Christopher Pearse Cranch

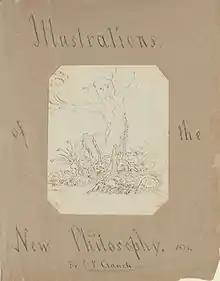
"Illustrations of the New Philosophy", c. 1844

Cranch left the ministry to focus on a career in the arts and spent about 20 years in Italy and France studying and practicing painting. As an artist, Cranch painted landscapes similar to the work of Thomas Cole, the Hudson River School, and the Barbizon school in France. In one foray into historical painting, Cranch depicted the burning of P. T. Barnum's American Museum in New York City. Later in life, Cranch painted scenes from Venice and Italy. Cranch's caricatures of Emerson were later bound as "Illustrations of the New Philosophy: Guide". Perhaps his most well-remembered and recognized artwork is a hand-drawn caricature illustrating Emerson's concept of the "transparent eyeball". In 1850, he was elected into the National Academy of Design as an Associate Academician, and became a full Academician in 1864.